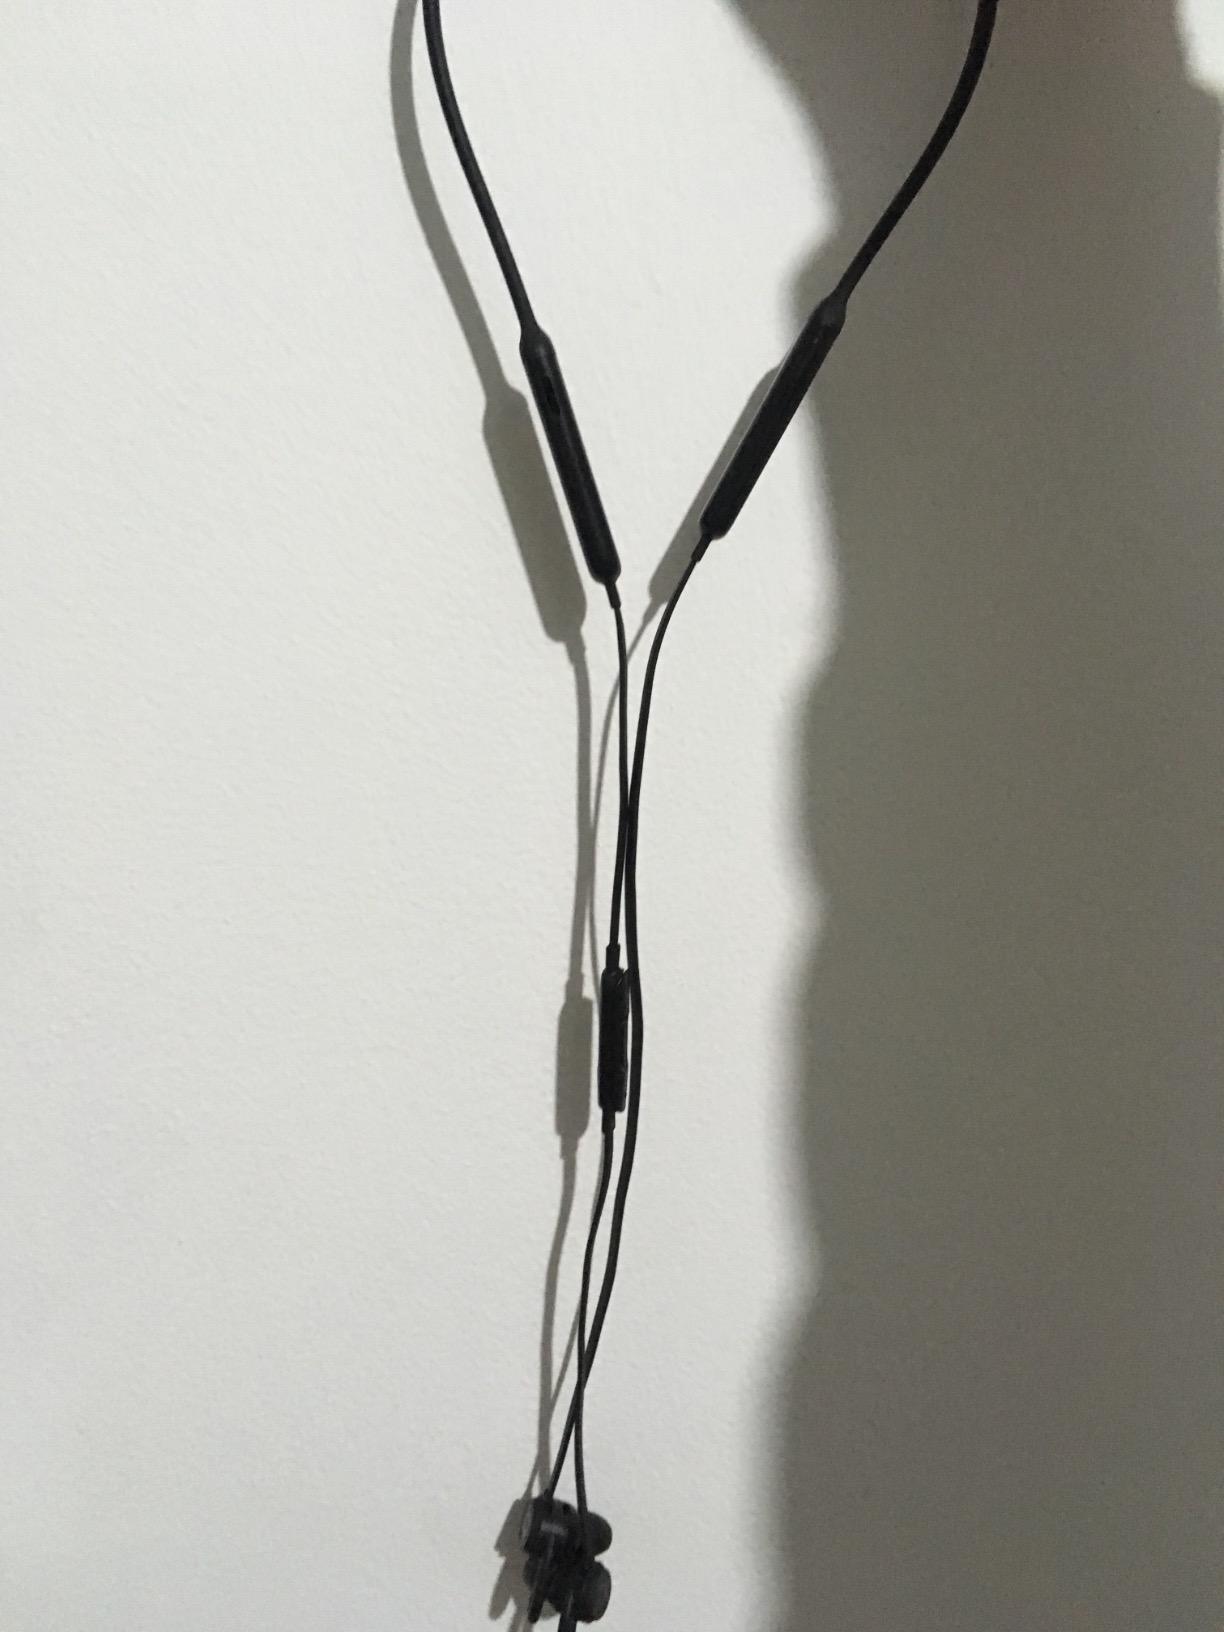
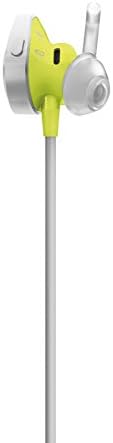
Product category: headphones
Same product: no